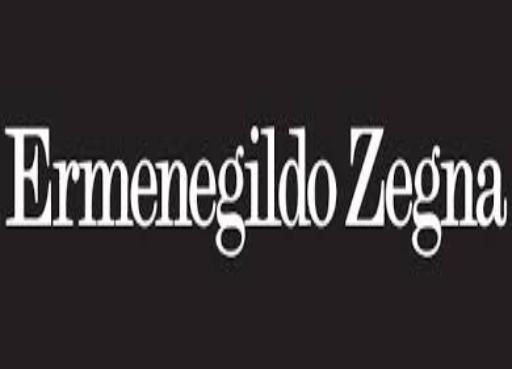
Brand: Ermenegildo Zegna
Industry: Clothes